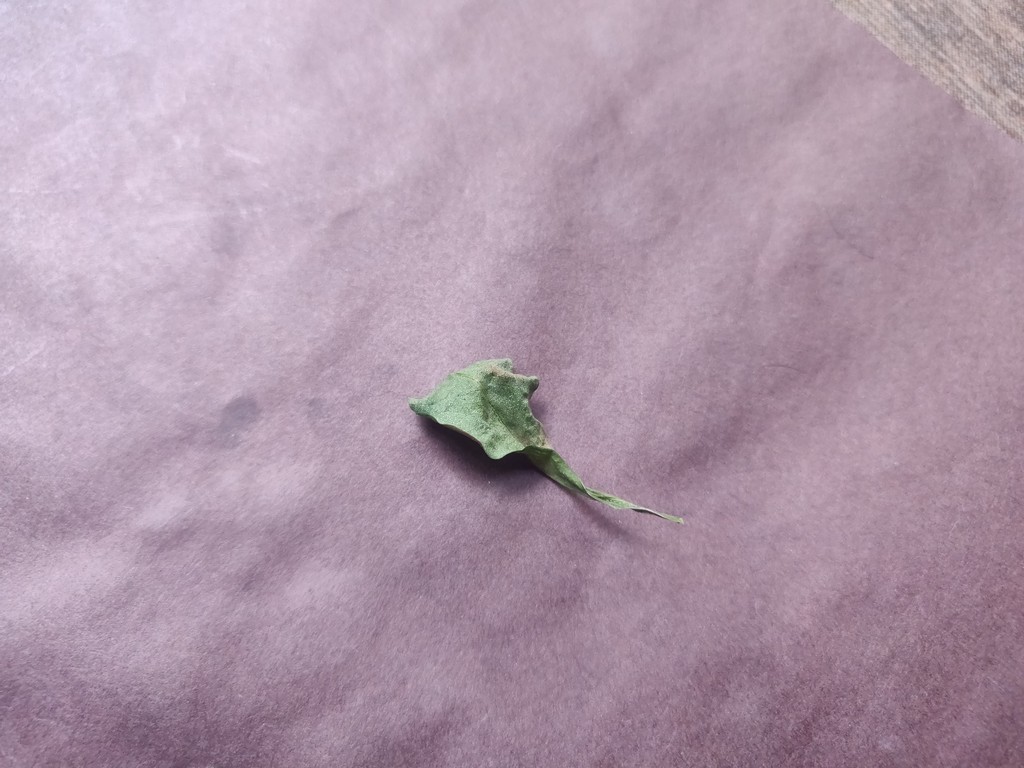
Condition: Dried
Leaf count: single
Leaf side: unknown